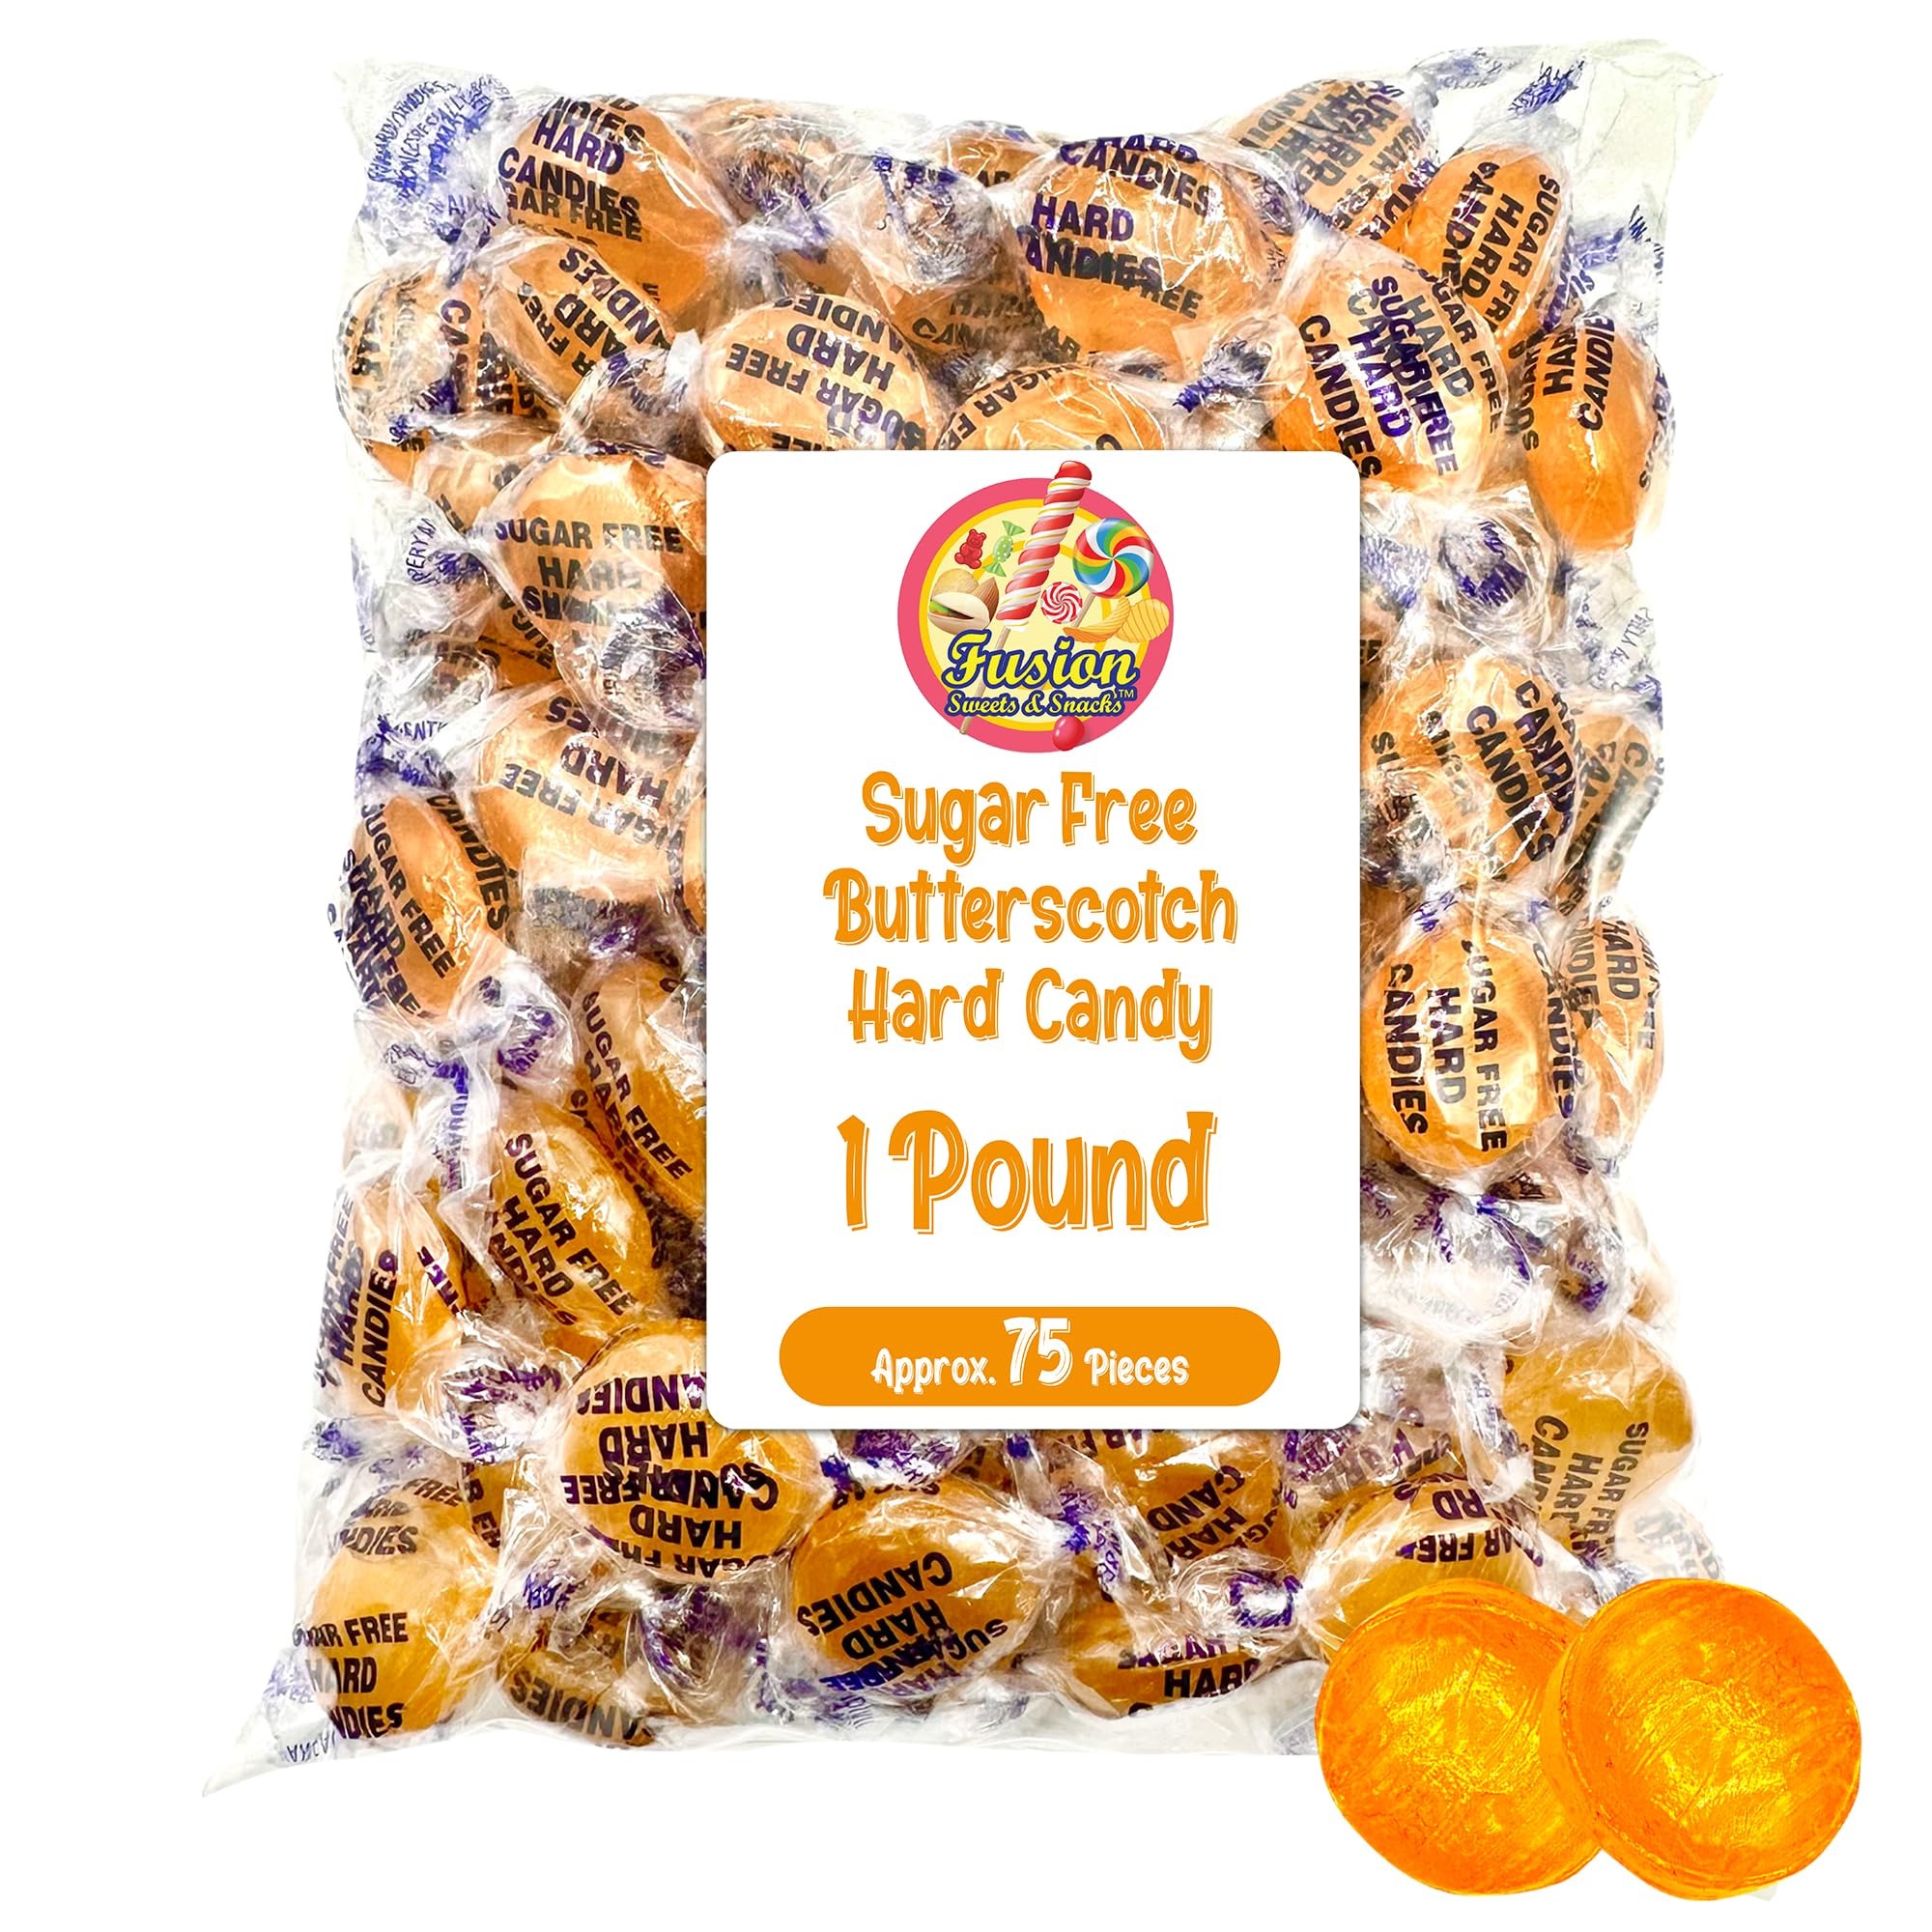
Item Name: Sugar Free Butterscotch Hard Candy Arcor - 1LB Bag (About 75 Pieces) Of Individually Wrapped Sugar Free Butterscotch Buttons, Butter Scotch Bulk Candy
Bullet Point 1: Sugar Free Butterscotch Hard Candy: Enjoy the classic, rich taste of butterscotch candy without the sugar. Perfect for satisfying your sweet tooth guilt-free
Bullet Point 2: 1 Pound Heat Sealed Bag: Our sugar free butterscotch hard candy is packaged in a 1-pound heat-sealed bag to ensure maximum freshness and quality from the first piece to the last
Bullet Point 3: Fat-Free Delight: Indulge in these fat-free candies without worrying about your diet. They are a great choice for anyone looking to enjoy a sweet treat without added calories
Bullet Point 4: Perfect for Any Occasion: These sugar free butterscotch hard candies are ideal for parties, office snacks, or simply enjoying at home. Share with friends and family or keep them all to yourself
Bullet Point 5: High-Quality Ingredients: Made with premium ingredients to deliver the rich, buttery flavor of traditional butterscotch candy, but without the sugar
Product Description: Indulge in the timeless taste of butterscotch with our Sugar Free Butterscotch Hard Candy. Perfectly crafted to deliver the rich, buttery flavor you love, these candies provide a guilt-free treat for anyone looking to reduce their sugar intake. Each piece is bursting with the classic butterscotch taste, making it a delightful treat for any time of day. Our sugar free butterscotch hard candy is packaged in a 1-pound heat-sealed bag, ensuring the highest level of quality and freshness. This convenient packaging keeps your candy fresh and delicious from the first piece to the last, so you can enjoy the perfect butterscotch flavor whenever you desire. Ideal for those watching their diet, these butterscotch candies are fat-free, offering a sweet treat without the added calories. Whether you are looking for sugar free candy bulk for parties, office snacks, or simply to stock up at home, these butterscotch candies are an excellent choice. Experience the premium quality and rich taste of our sugar free butterscotch hard candy. Made with the finest ingredients, these candies are perfect for satisfying your sweet tooth while maintaining a sugar-free lifestyle. Enjoy the classic taste of butterscotch in every bite without the guilt.
Value: 1.0
Unit: Count

Price: 13.95